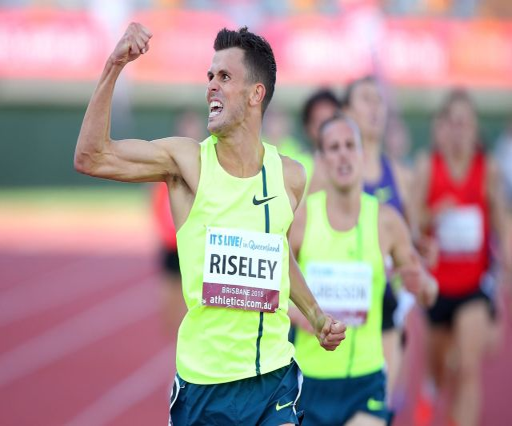
person celebrates winning the 1500m final during event .